William Brymer (politician)

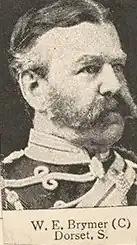

William Ernest Brymer (20 May 1840 – 9 May 1909) was an English Conservative politician who sat in the House of Commons in two stages between 1874 and 1906.